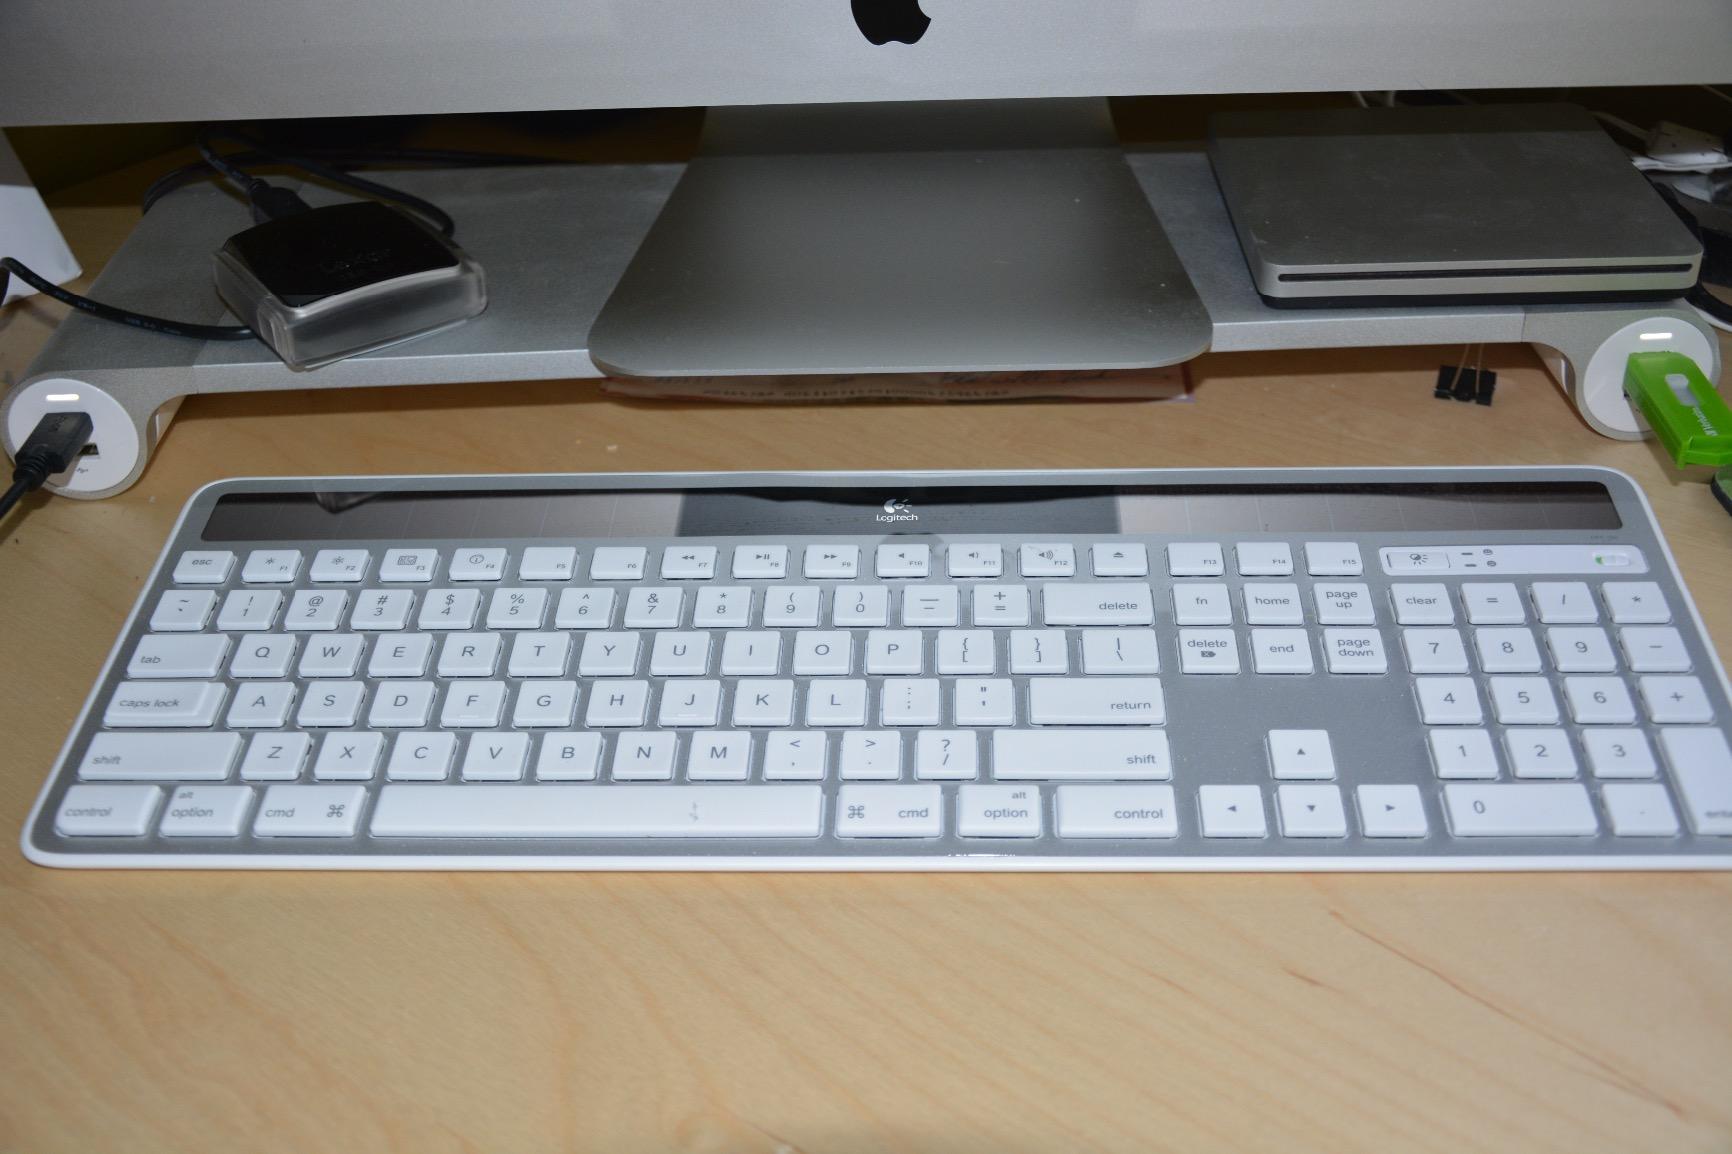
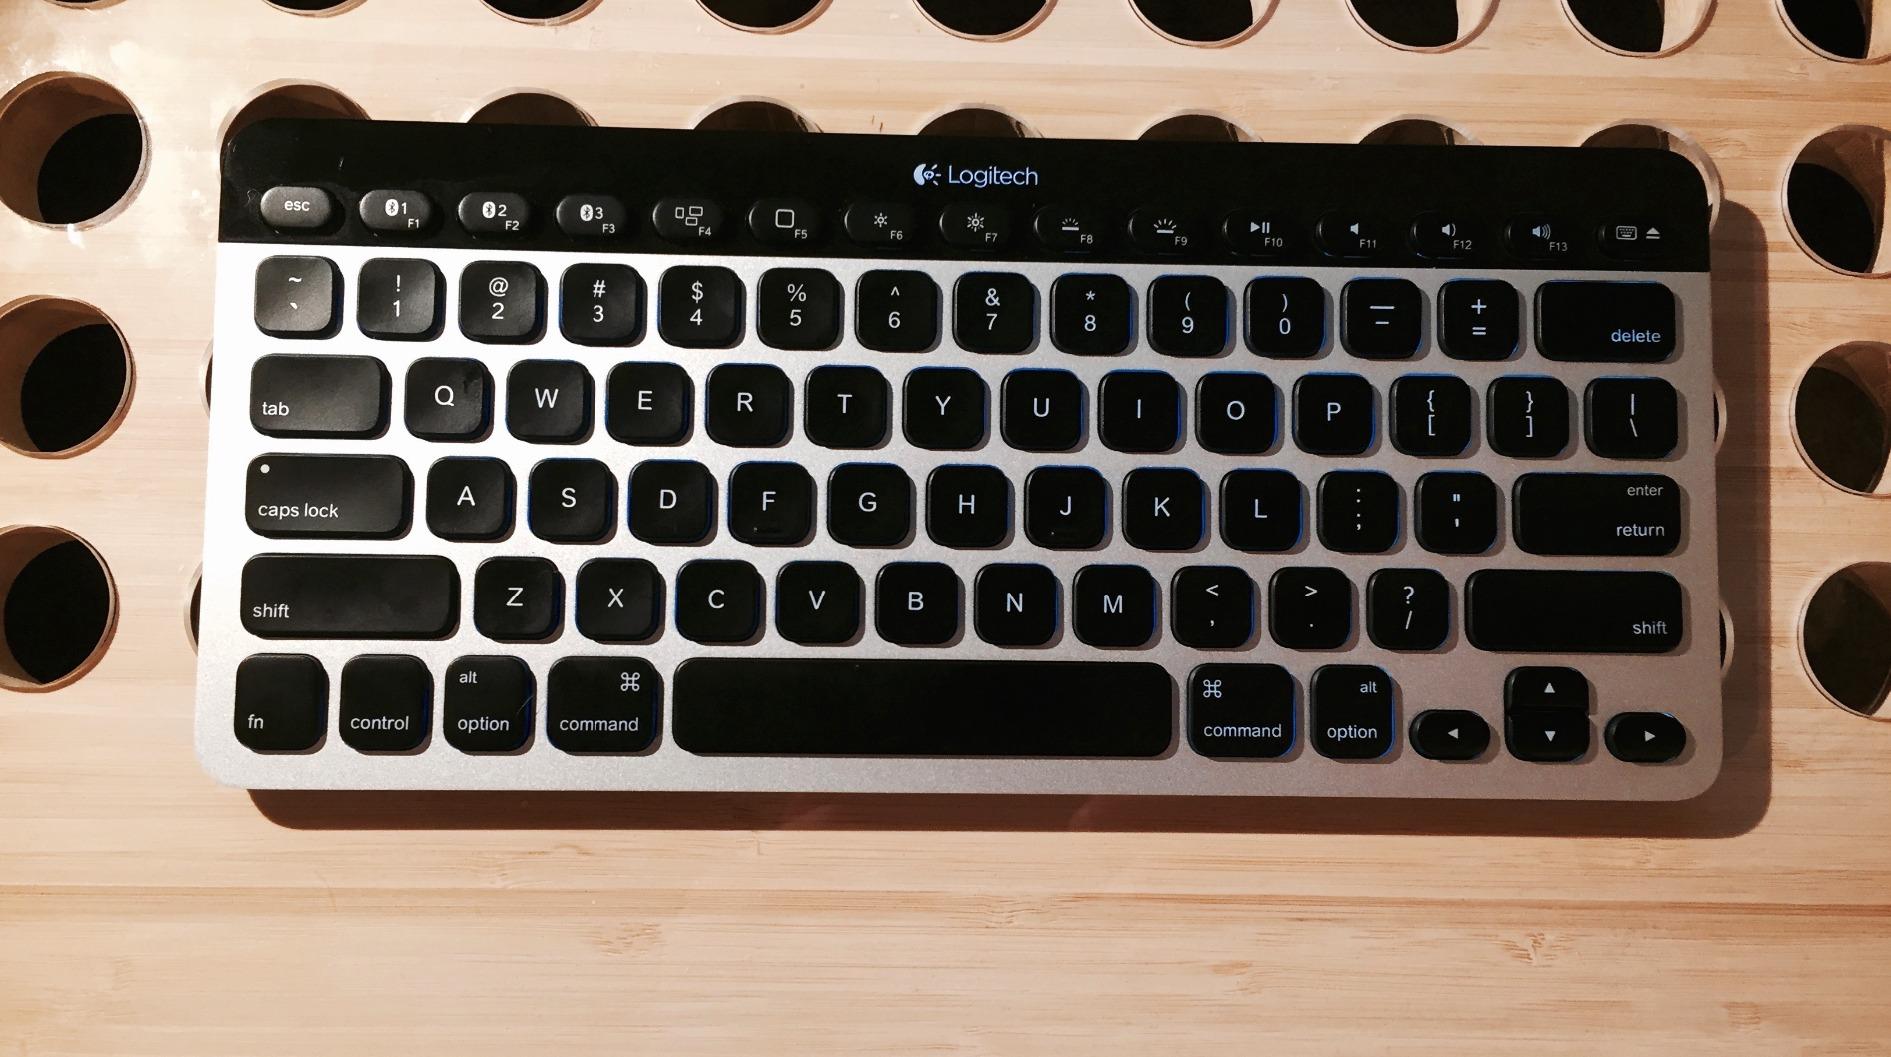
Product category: keyboard
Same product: no